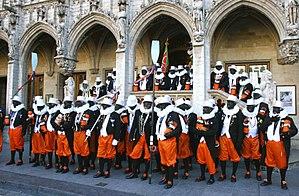
Les «Noirauds»: association caritative bruxelloise fondée en 1876. Nom officiel: «Oeuvre royale des berceaux Princesse Paoloa - conservatoire Africain». Le 19 mars 2011 sur la Grand place devant l'Hôtel de Ville.
Le Conservatoire africain, aussi connu sous le nom de œuvre royale des berceaux Princesse Paola, est une association caritative bruxelloise créée en 1876 qui se consacre à l'aide à l'enfance. Sa particularité est de lever des fonds essentiellement par l'intermédiaire d'une activité quasi folklorique, puisque les collectes sont faites par les membres déguisés en « noirauds », c'est-à-dire en pseudo rois noirs, et que ces collectes se font surtout pendant la période de carnaval avec un cortège de carnaval en point d'orgue.